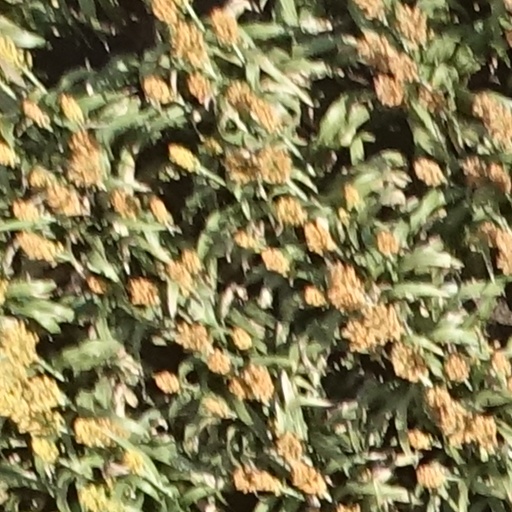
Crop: sorghum